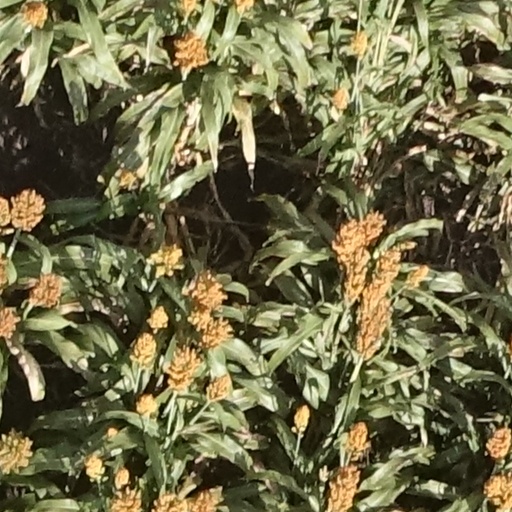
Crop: sorghum